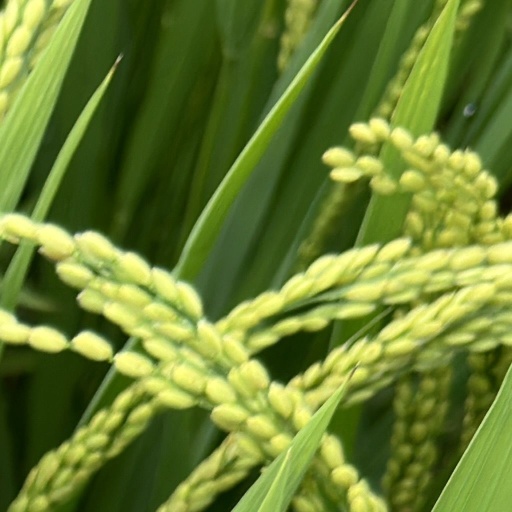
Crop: rice